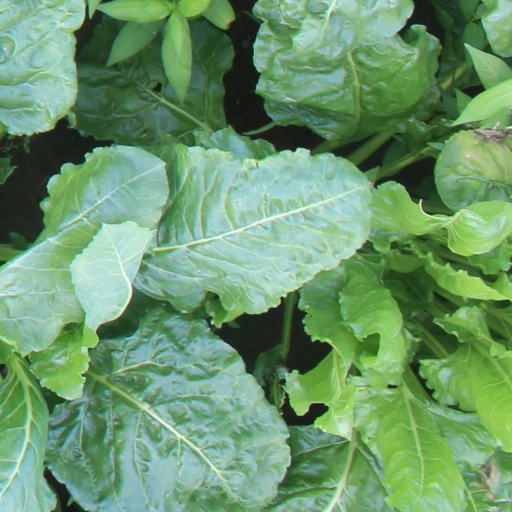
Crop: sugar beet